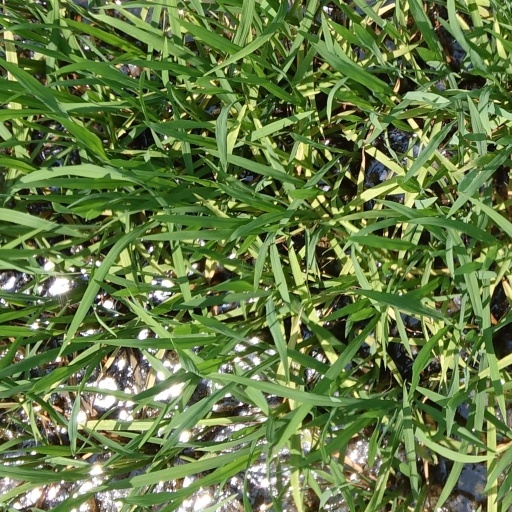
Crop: rice